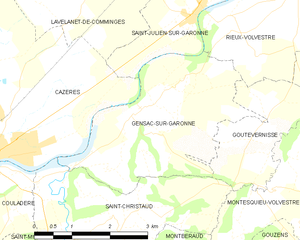
Gensac-sur-Garonne est une commune française située dans le département de la Haute-Garonne en région Occitanie.